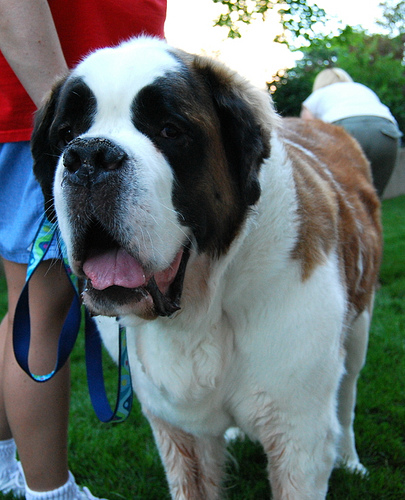
Animal: dog
Breed: saint_bernard